Moisant Aviation School

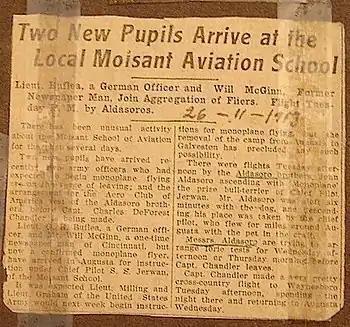
Newspaper clipping from 26 February 1913 describing the arrival of two new pupils, the Aldasoro Brothers, to the Moisant Aviation School

The Moisant Aviation School was a school in the early days of aviation founded by Alfred Moisant at Hempstead, Long Island, New York. Alfred and his brother John Bevins Moisant formed the "Moisant International Aviators", a flying circus which toured the United States, Mexico and El Salvador. John had learned to fly in France with Louis Bleriot but died in 1910 in an accident. The school had six Bleriot monoplanes equipped with 50 horse power Gnome motors.